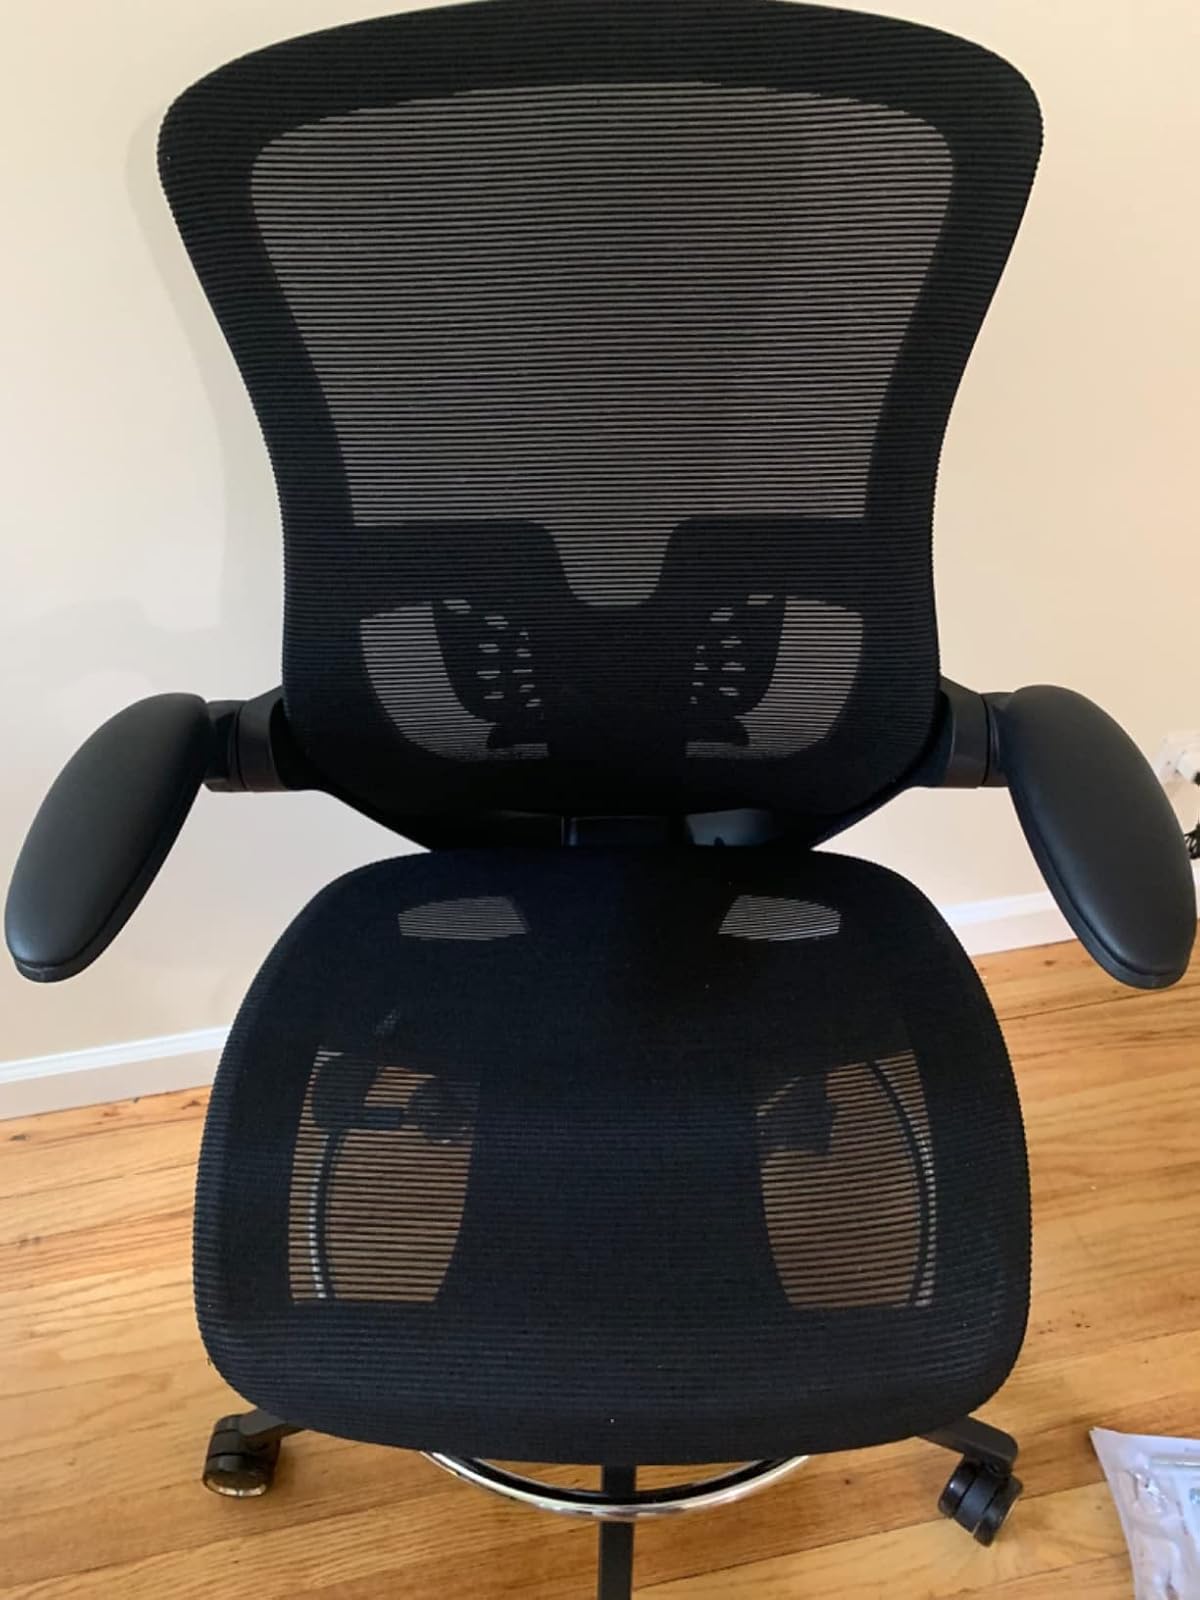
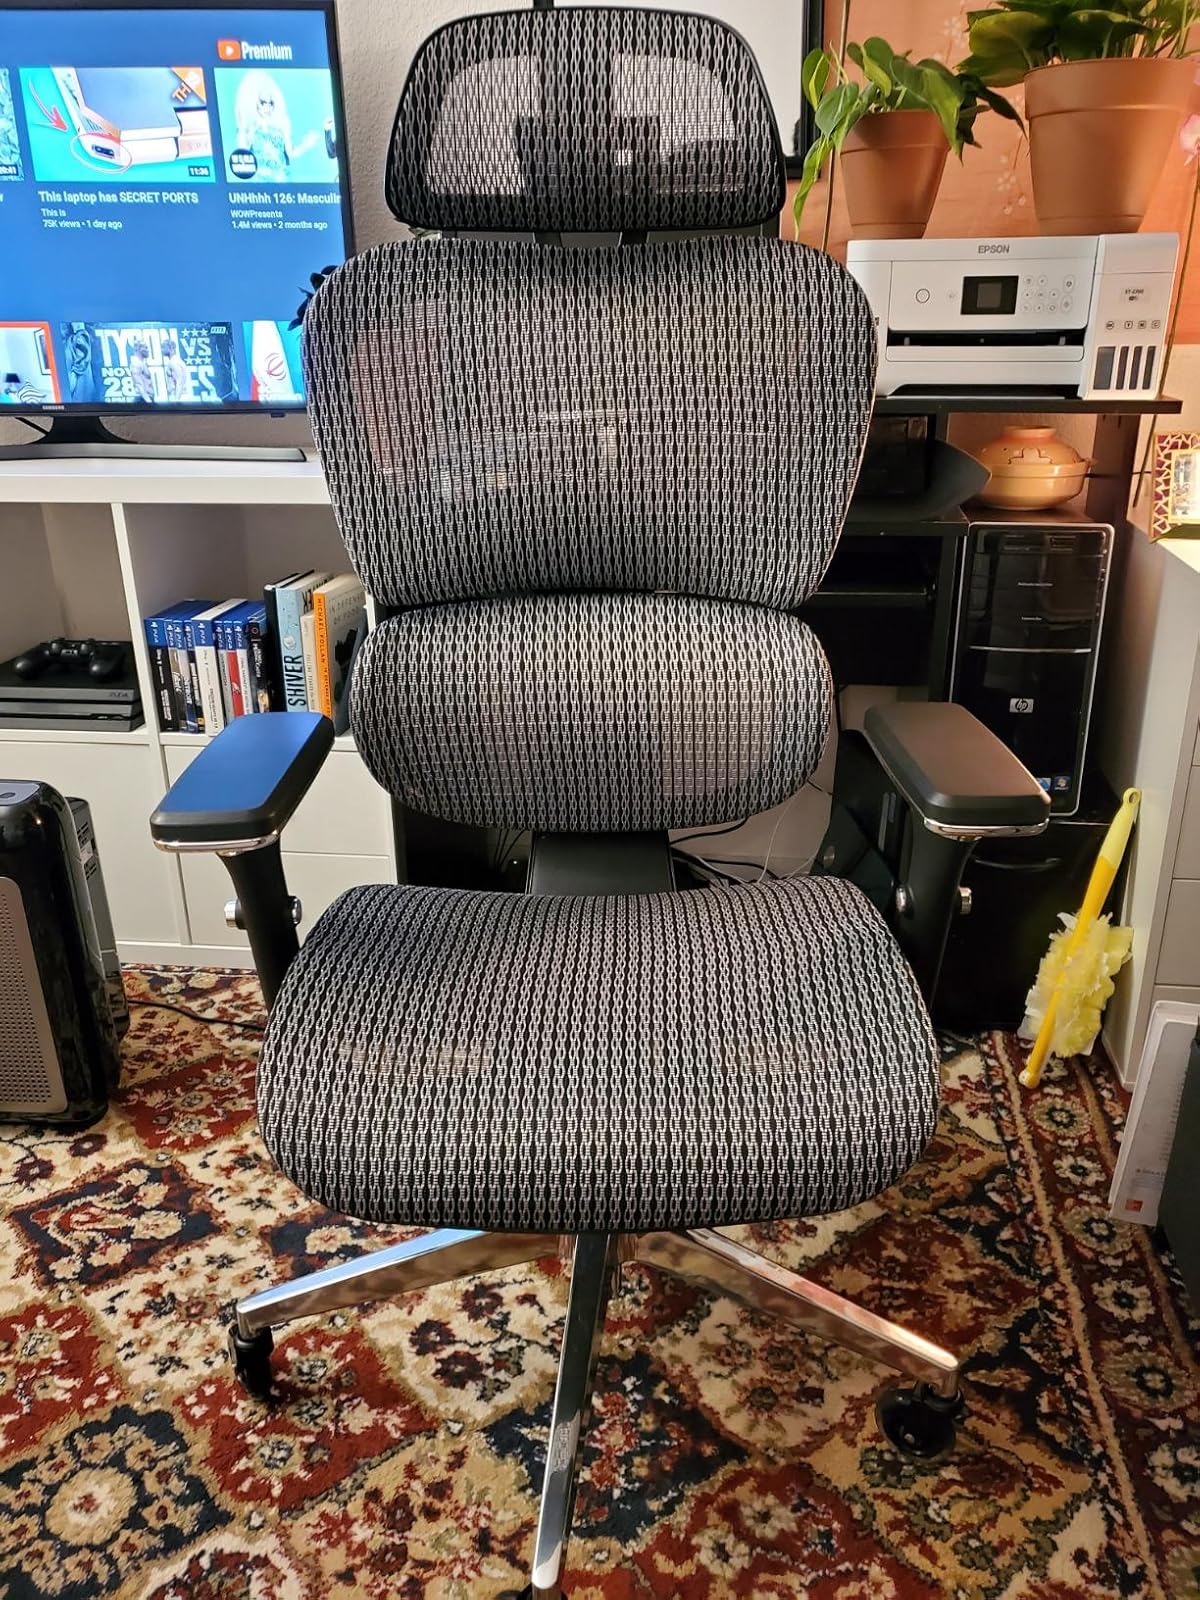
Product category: items_chair
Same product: no